Alleged military use of al-Shifa hospital

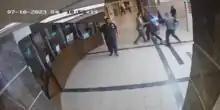
CCTV footage that shows Hamas bringing hostages to al-Shifa on 7 October.

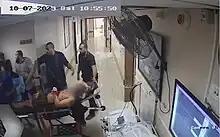
CCTV footage that shows armed Hamas militants with a wounded hostage within the hospital. Hamas dismissed the footage, stating that they had repeatedly taken captives to hospitals for medical care, "particularly because some had been wounded in airstrikes" by Israel. Hamas also stated that Israel’s allegation of using Al-Shifa to detain hostages was “misleading and false,” asserting that hostages were treated in hospitals.

The IDF released photos showing "Military uniforms, 11 guns, three military vests, one with a Hamas logo, nine grenades, two Qurans, a string of prayer beads, a box of dates". Former US State Department legal advisor Brian Finucane, said "These arms by themselves hardly seem to justify the military fixation on al-Shifa, even setting the law aside".